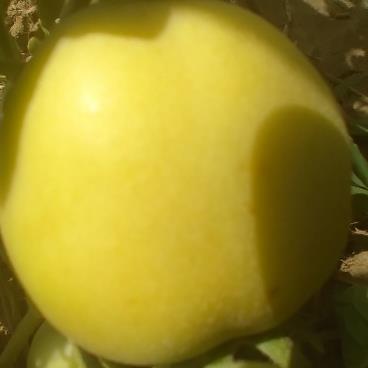
Crop: Tomato
Condition: healthy-fruit